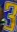
Number: 3